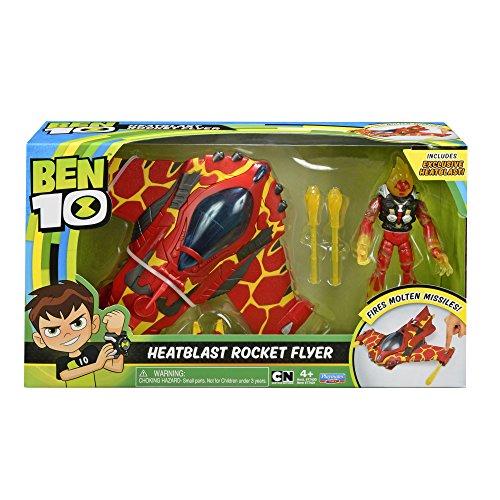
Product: BEN10 Heatblast Rocket Flyer Vehicle w/Figure
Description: Includes exclusive heat blast.
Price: $19.99
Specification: ProductDimensions:8.2x5.8x3.2inches|ItemWeight:10.6ounces|ShippingWeight:1.06pounds(Viewshippingratesandpolicies)|ASIN:B0792CZS3W|Itemmodelnumber:77401|Manufacturerrecommendedage:4-18years